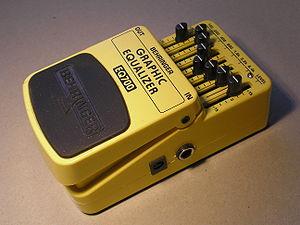
Behringer Spezielle Studiotechnik GmbH est une société allemande d'électronique fondée en 1989 et spécialisée dans le domaine de l'audio. L'entreprise est créée par l'ingénieur du son et créateur d'instruments de musique Uli Behringer, qui en est le directeur général depuis la fondation.